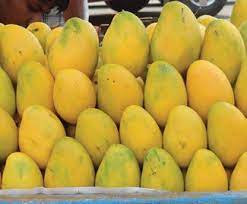
Label: Mango